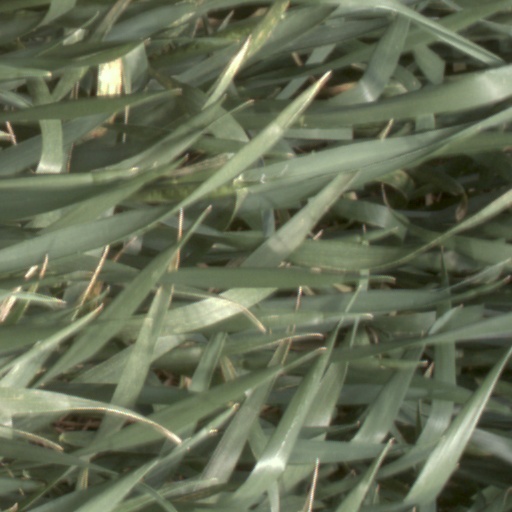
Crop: wheat